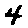
Label: 4